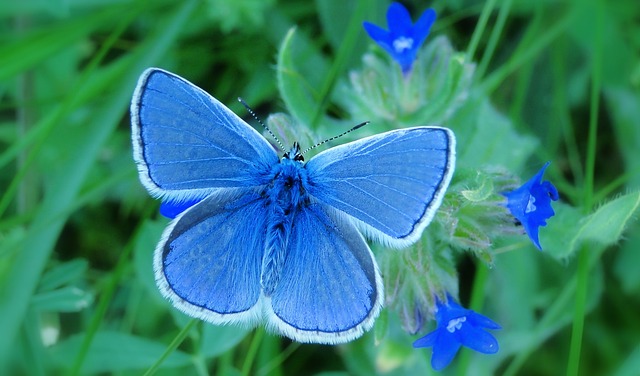
Label: farfalla